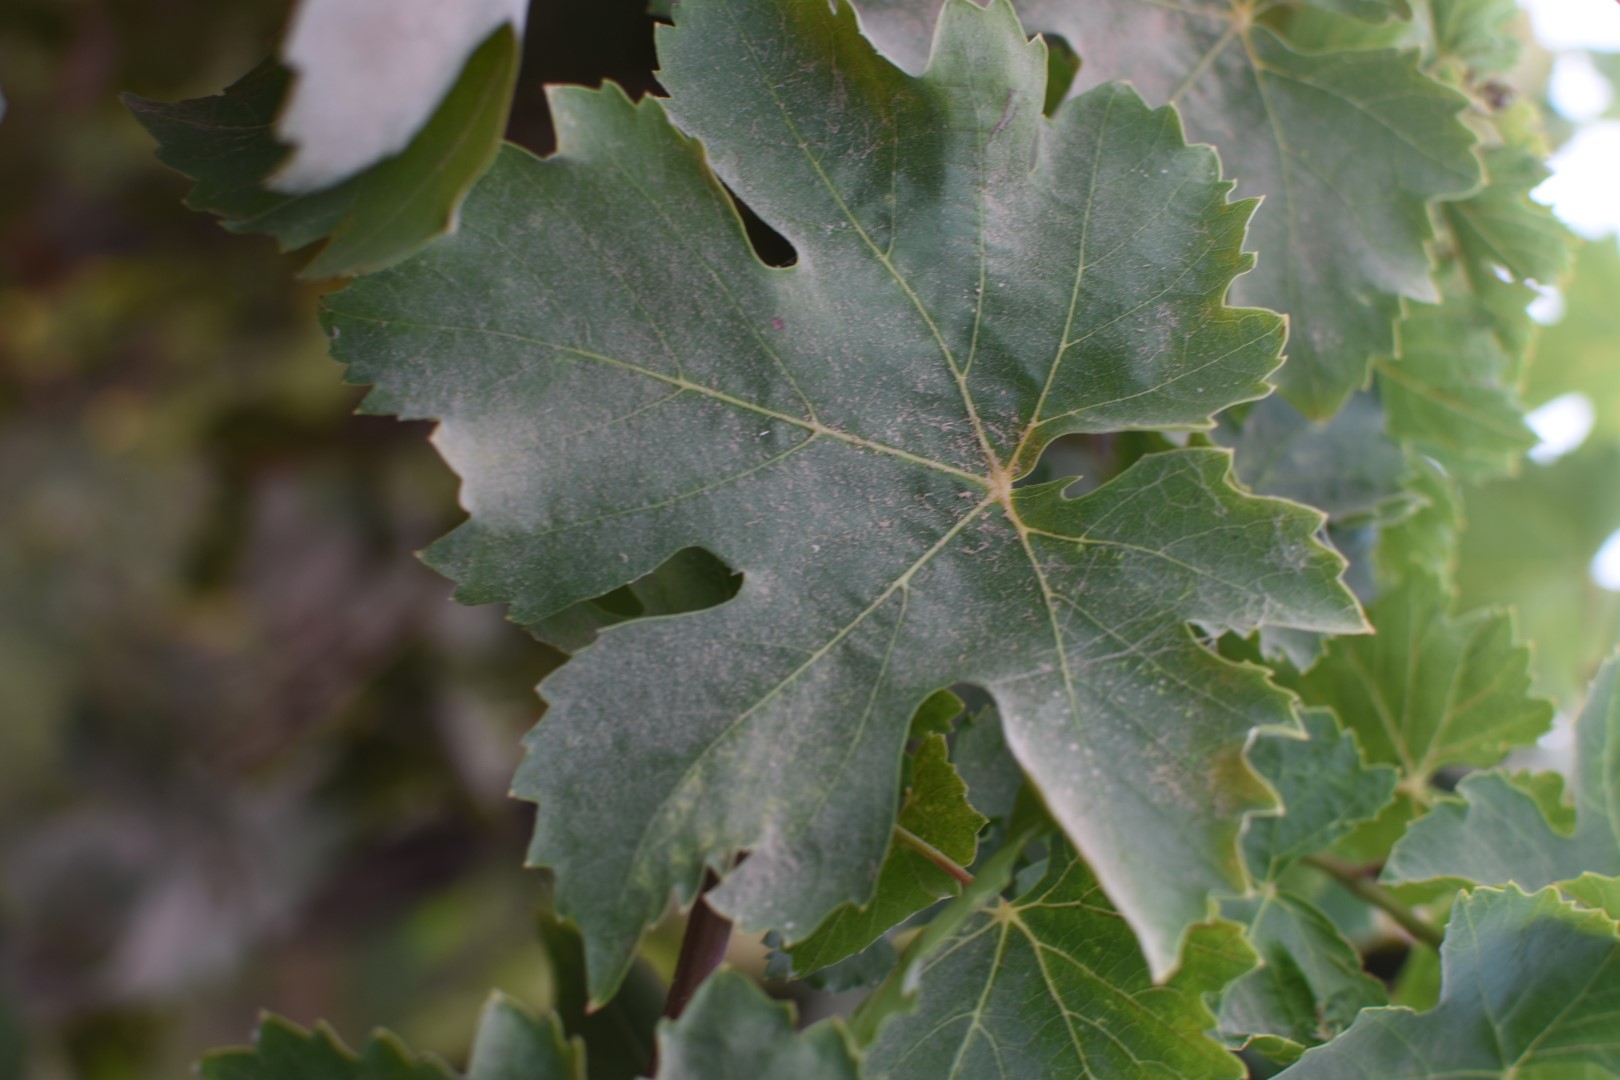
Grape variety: Thompson Seedless